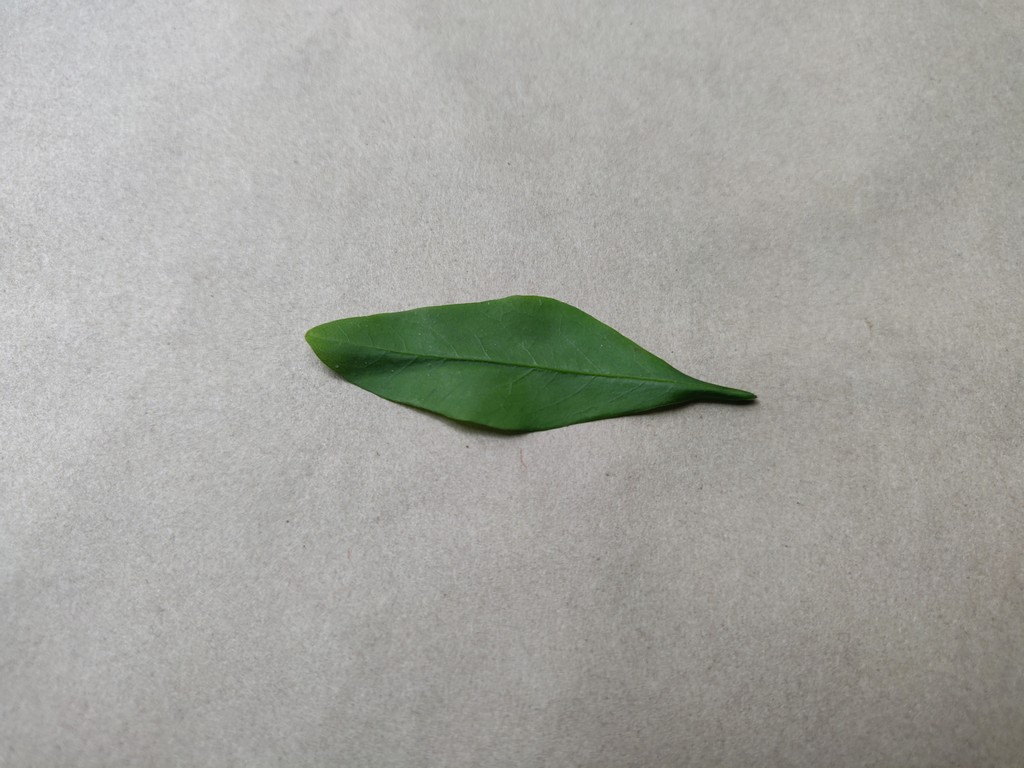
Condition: Healthy
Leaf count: single
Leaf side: front